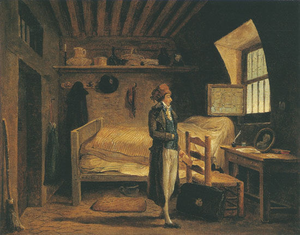
Le poète Jean-Antoine Roucher attendant son transfert de la prison de Sainte-Pélagie à la prison de Saint Lazare quelques jours avant son exécution
Jean-Antoine Roucher, né le 22 février 1745 à Montpellier et guillotiné le 25 juillet 1794 à Paris, est un poète français.